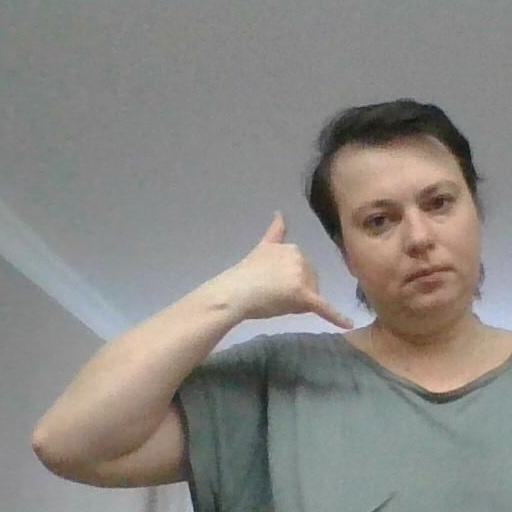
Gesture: call